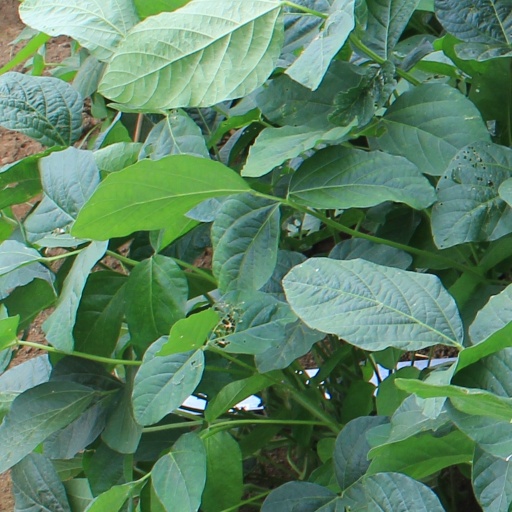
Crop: soybean